Pohick Church

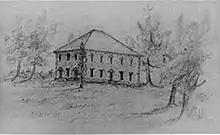
Sketch of the church dating to c. 1830, drawn by one of the children of George Mason

By 1767, the Pohick vestry determined that the now-dilapidated frame structure serving the parish should be replaced. George Washington argued the need for finding a new location, believing that the new building should be more centrally located, at the intersection of the Potomac Path and the back road – today's Telegraph Road – for the convenience of members of the congregation. George Mason, for his part, argued that the new structure should be built at the site of the old church, as the cemetery contained the graves of many family members; Washington is supposed to have responded by surveying the new location, showing that it was more convenient to most members of the parish, and presenting the results to a meeting of the vestry, whereupon Mason's objection was dropped, although he is reported to have stalked out of the meeting, exclaiming, "That's what gentlemen get for engaging in a debate with a damned surveyor!" The final vote was seven to five in favor of moving the site of the church. The new location was settled on, and a building committee was impaneled; its members were Washington, Mason, George William Fairfax, Daniel McCarty, and Edward Payne. Recalling the Biblical image of a "city upon a hill", the highest point of land in the vicinity was chosen as the site of the new church.